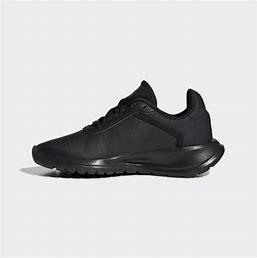
Brand: Adidas
Model: Tensaur Run